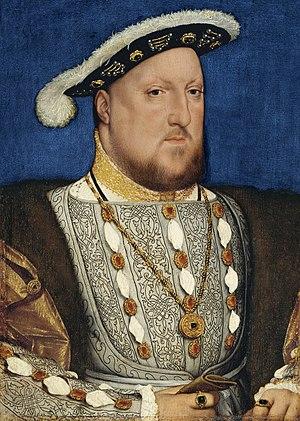
Cette liste regroupe les personnes nées à Londres.
La réforme protestante, également appelée « la Réforme », amorcée au XVIᵉ siècle, est une volonté d'un retour aux sources du christianisme et aussi, par extension, un besoin de considérer la religion et la vie sociale d'une autre manière. Elle reflète l'angoisse des âmes, par la question du salut, centrale dans la réflexion des réformateurs, qui dénoncent la corruption de toute la société engendrée par le commerce des indulgences. Les réformateurs profitent de l'essor de l'imprimerie pour faire circuler la Bible en langues vernaculaires, et montrent qu'elle ne fait mention ni des saints, ni du culte de la Vierge, ni du purgatoire. La référence à la Bible comme norme est néanmoins une des principales motivations des réformateurs. Ce principe, Sola scriptura, les guidera.
L'appellation roi d'Irlande a été utilisée pendant trois périodes distinctes de l'histoire de l'Irlande.